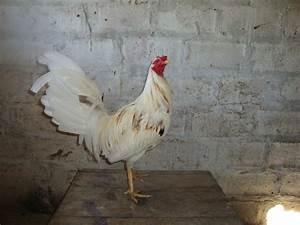
chicken